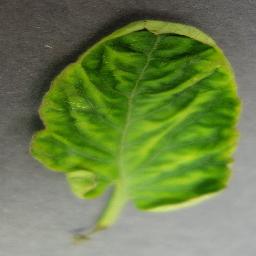
Label: Tomato___Tomato_Yellow_Leaf_Curl_Virus